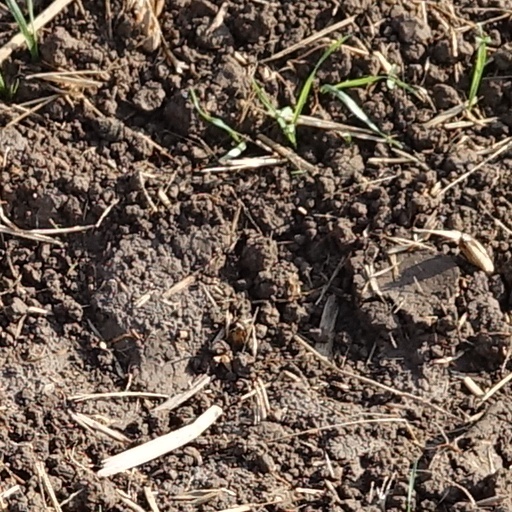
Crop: wheat